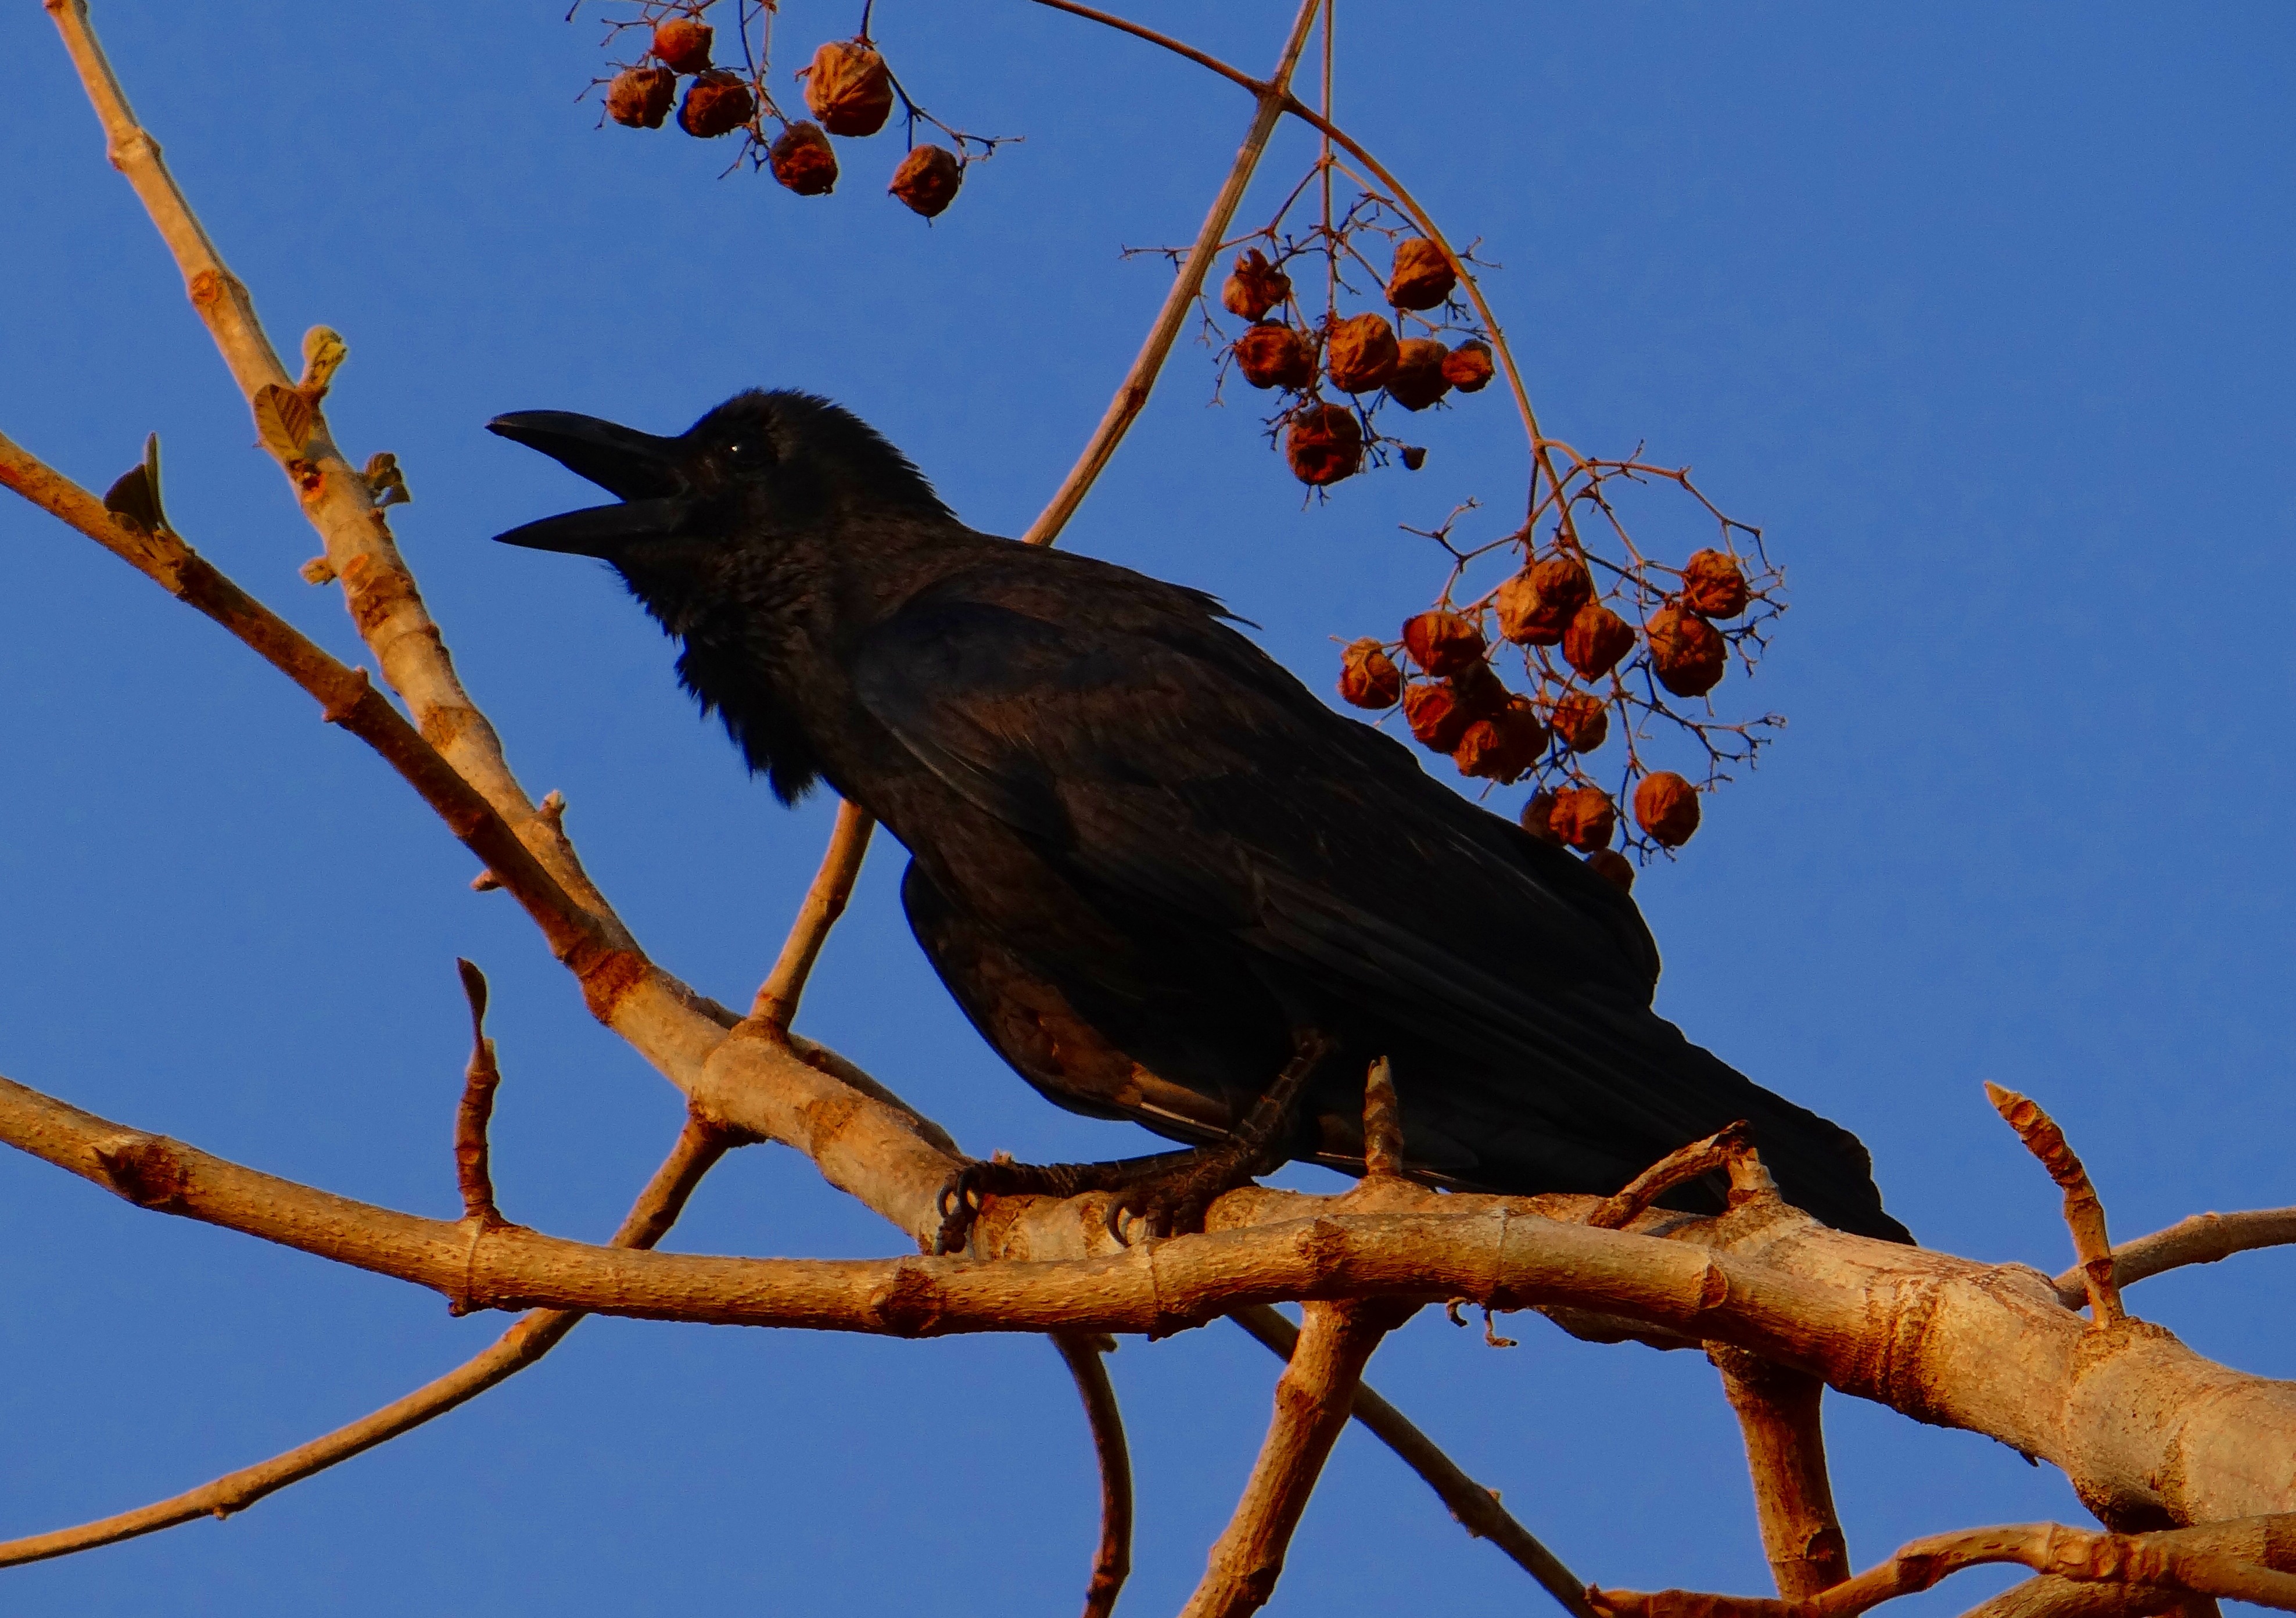
nature, branch, bird, flower, wildlife, fauna, crow, vertebrate, india, karnataka, perching bird, indian jungle crow, corvus macrorhynchos, large billed crow, jungle crow